Innisfree (brand)

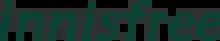
The Old logo of the company until February of 2023

"Innisfree" was launched by the largest skincare and cosmetics company in South Korea, Amore Pacific, in 2000 and was marketed as the manufacturer's first eco-friendly brand. The brand name originates from W. B. Yeats' poem, 'The Lake Isle of Innisfree'.